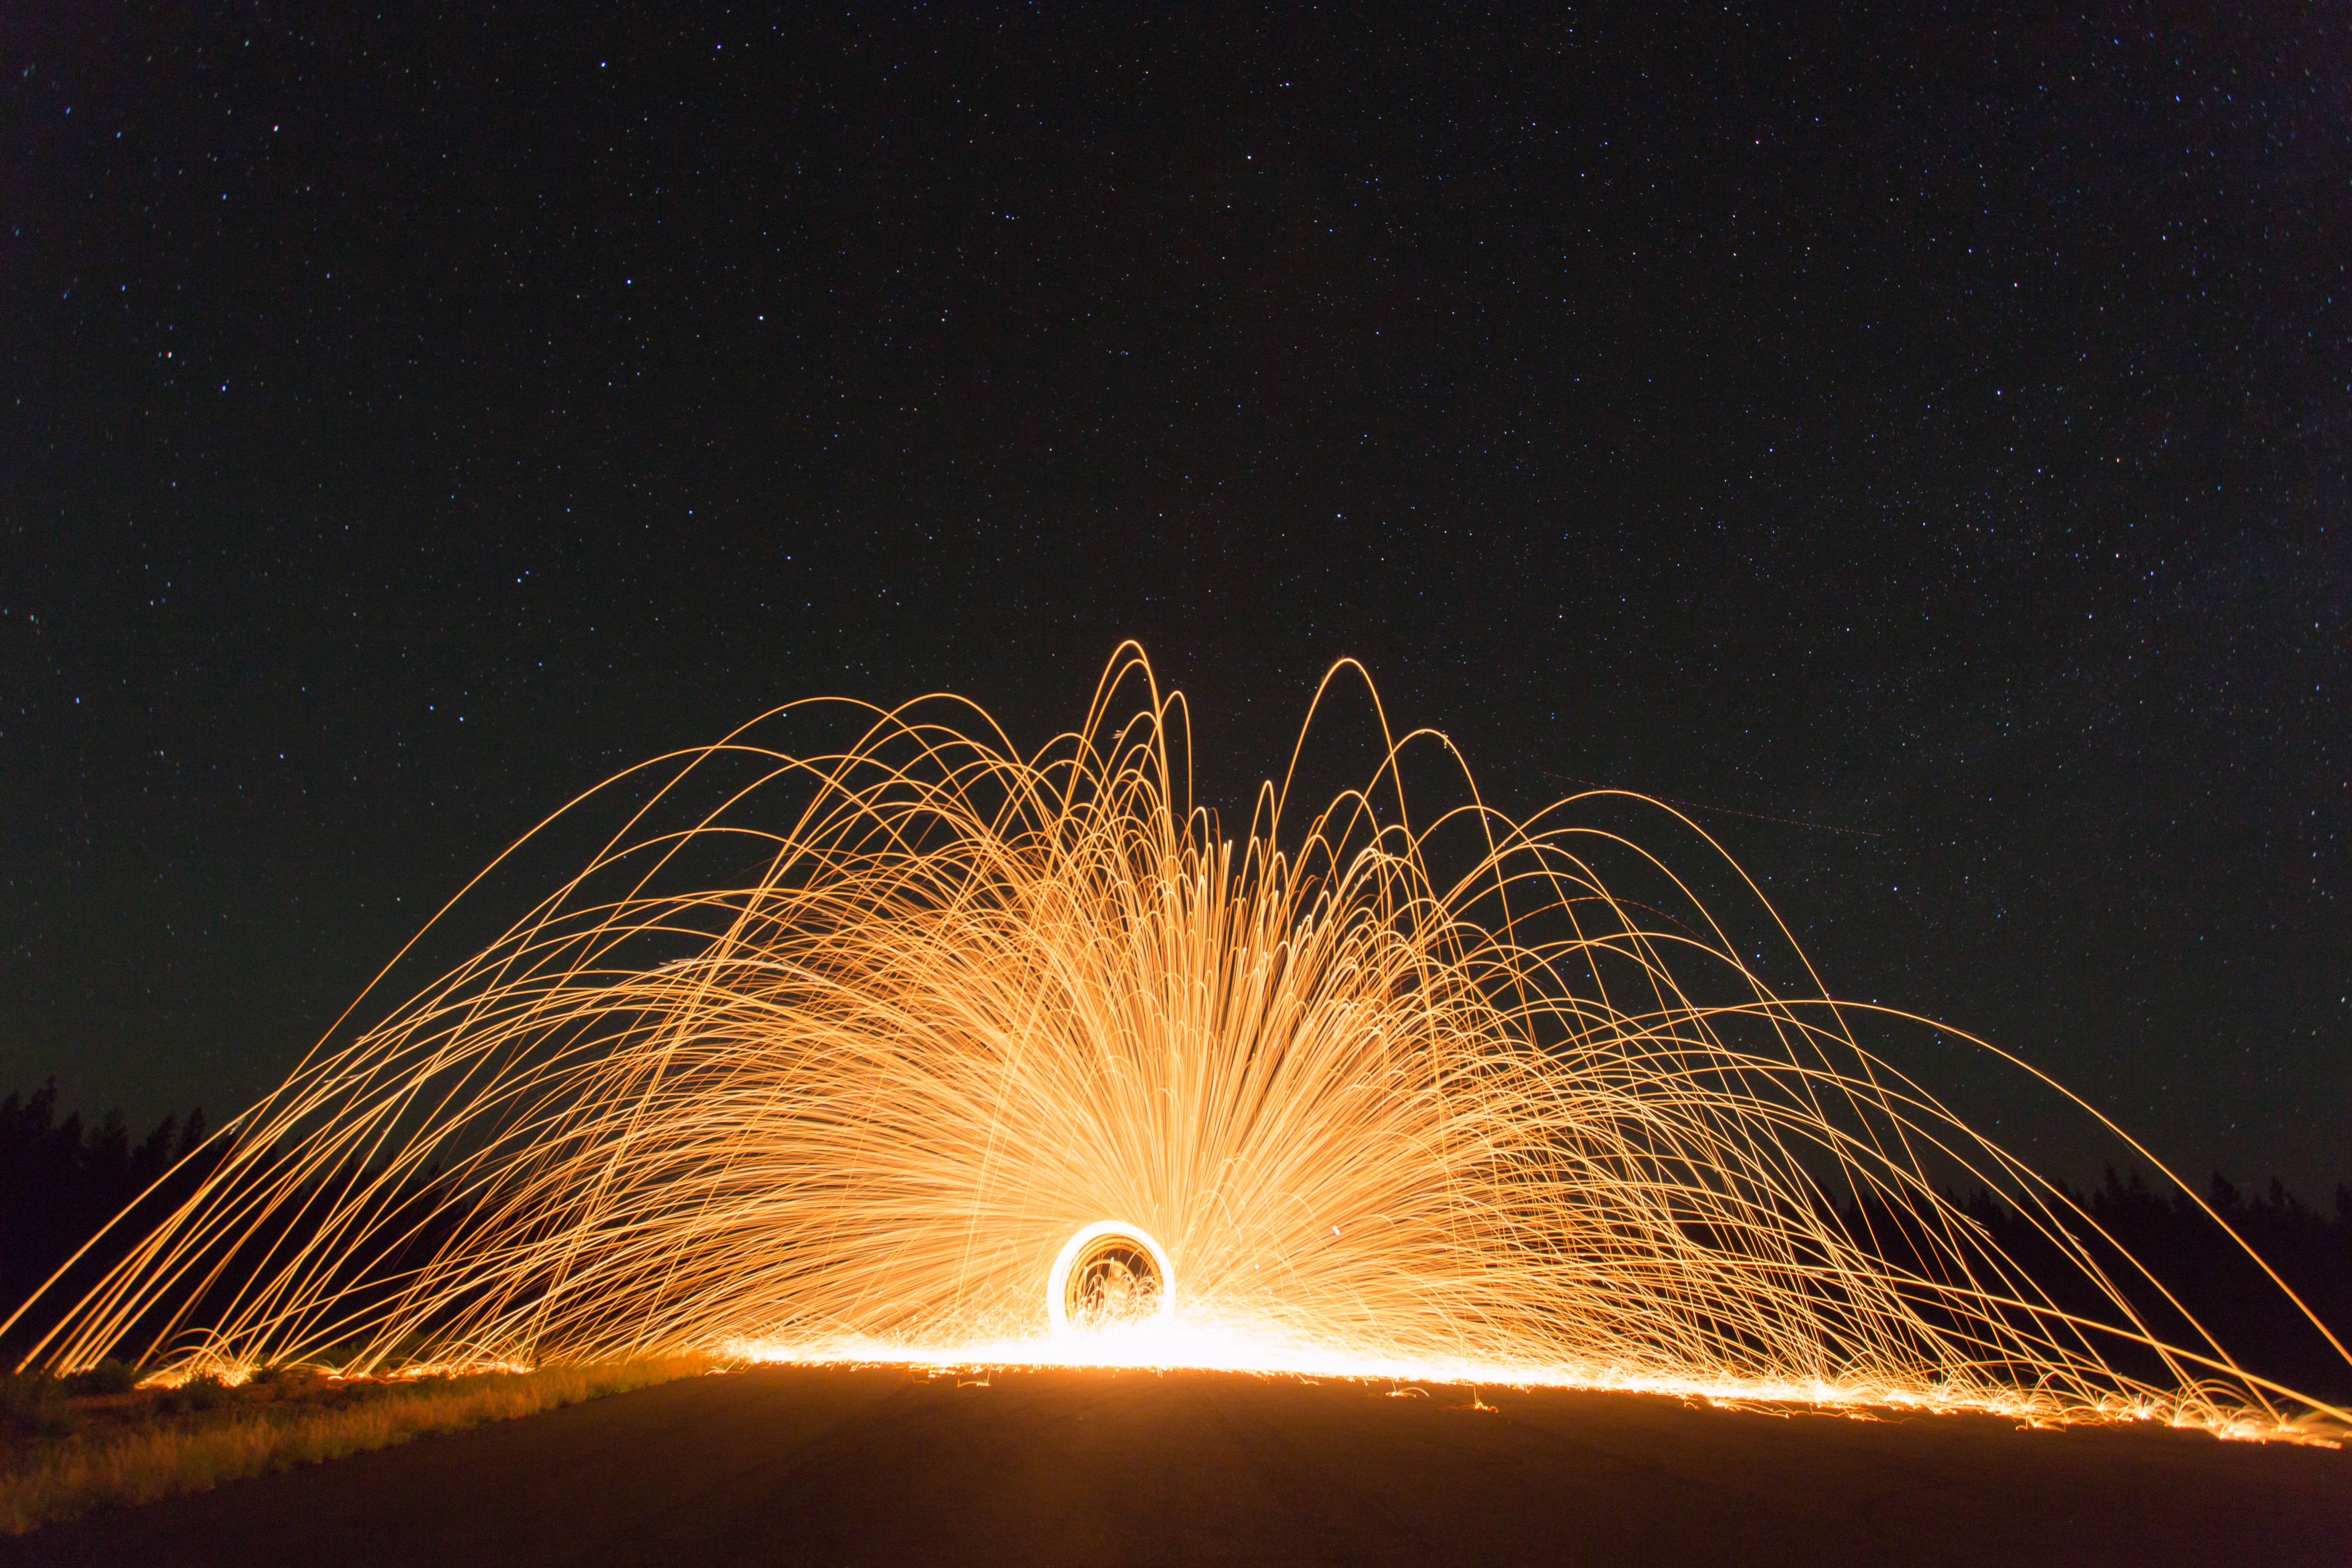
light, night, fireworks